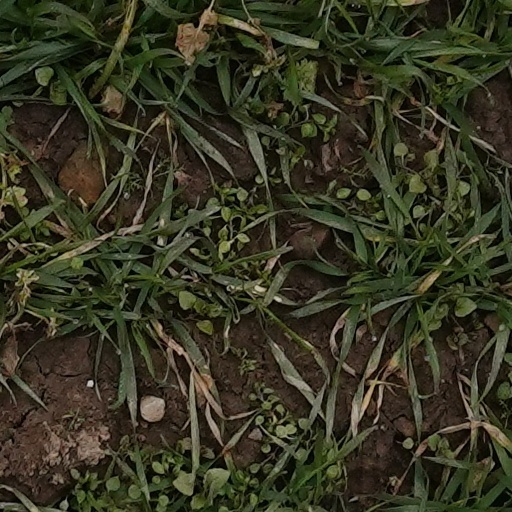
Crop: wheat